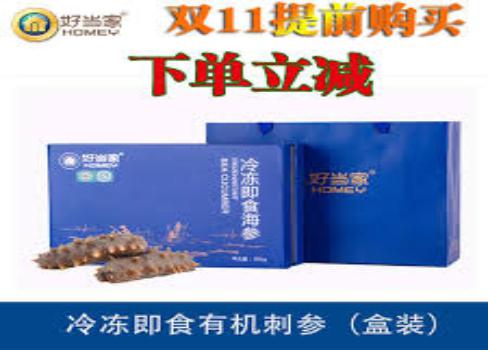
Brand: Homey
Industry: Food